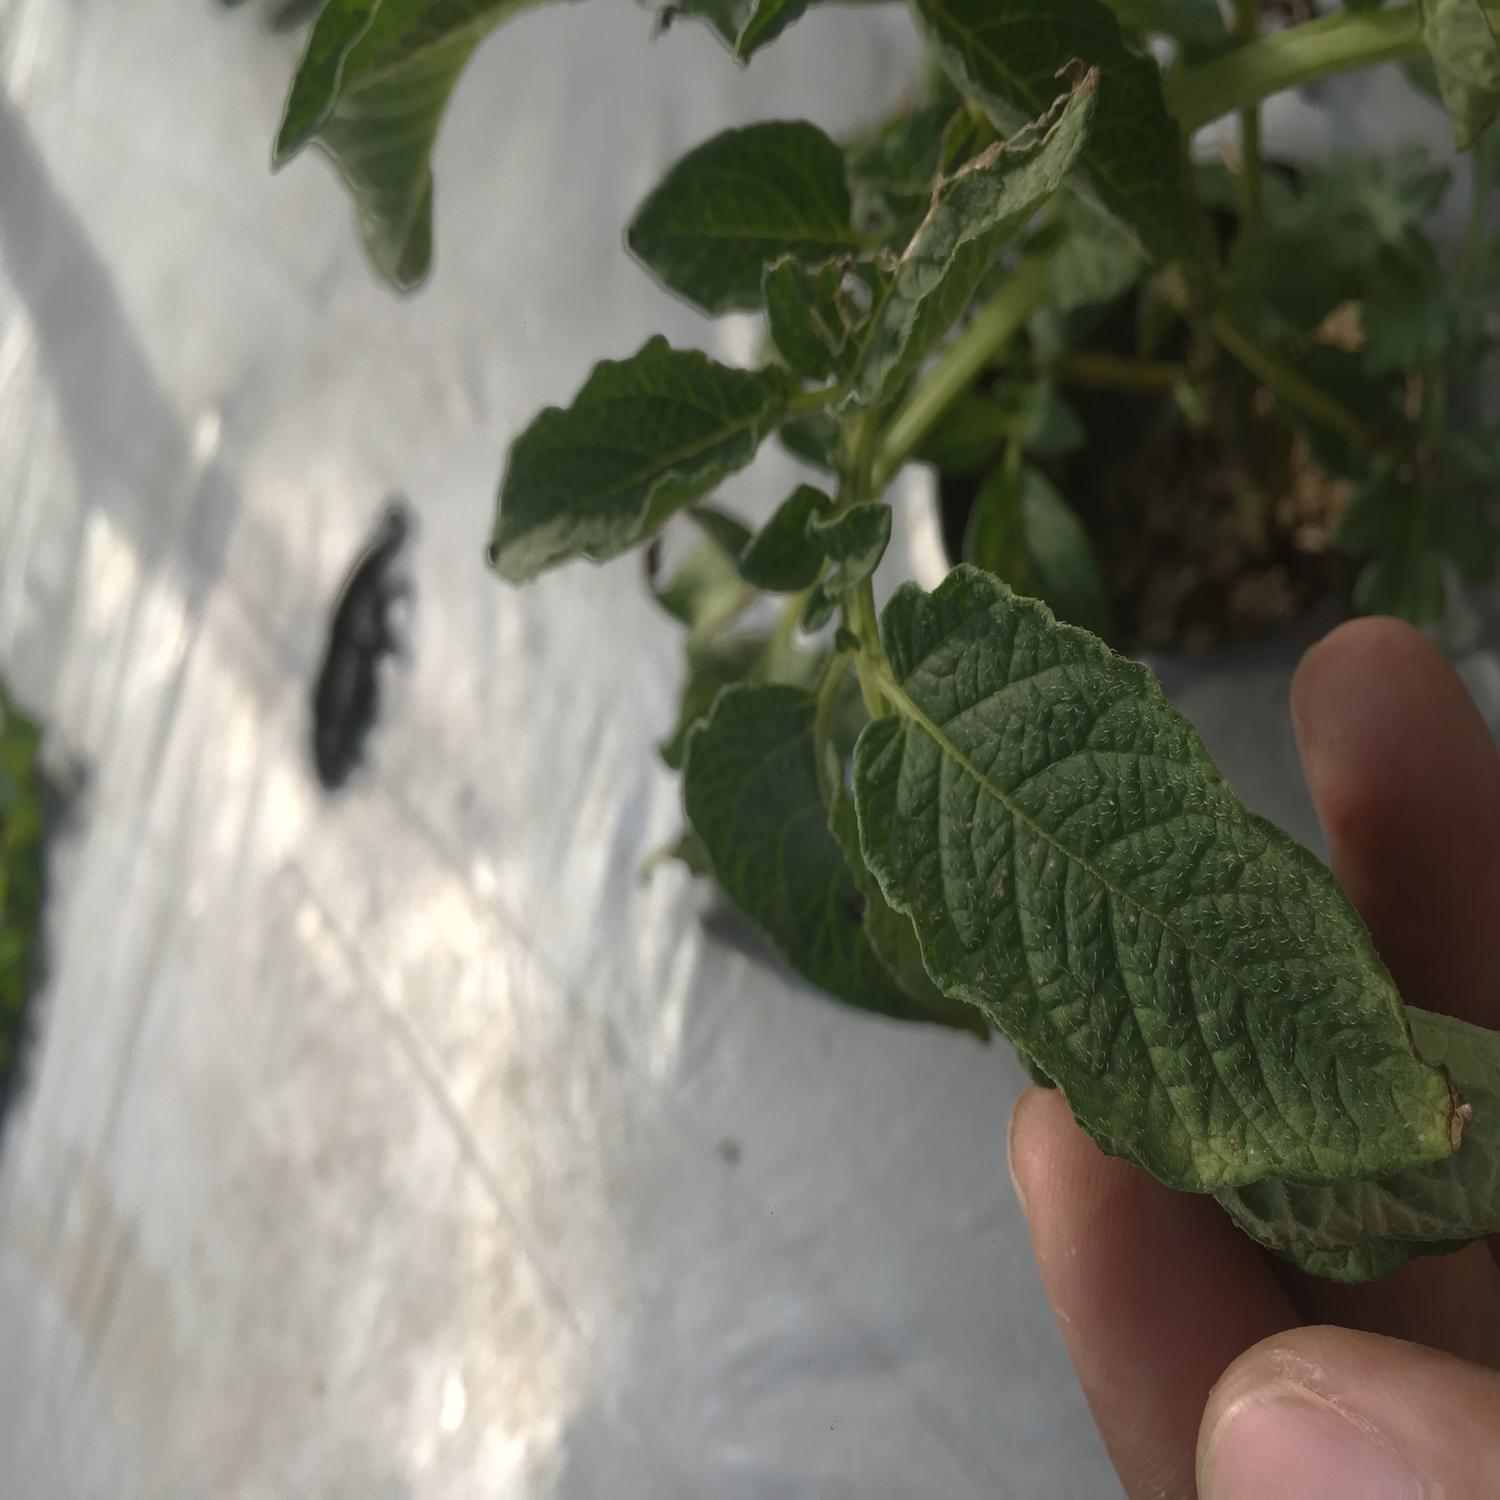
Label: Virus